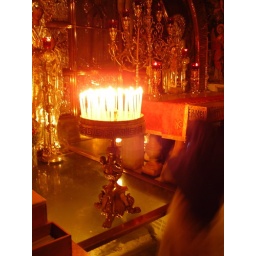
under the glass is the rock where some sects believe the crucifixion took place. this is in the old city of jerusalem